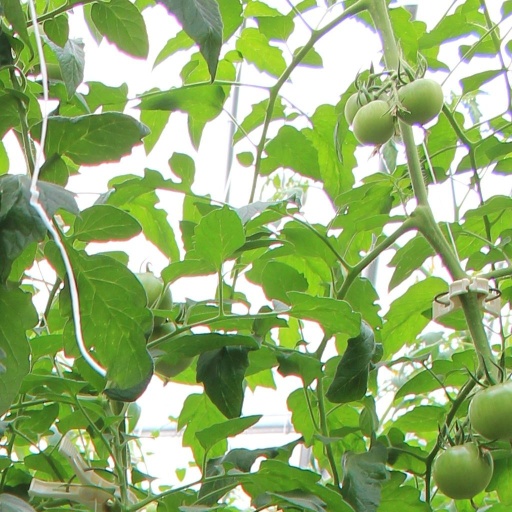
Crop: tomato